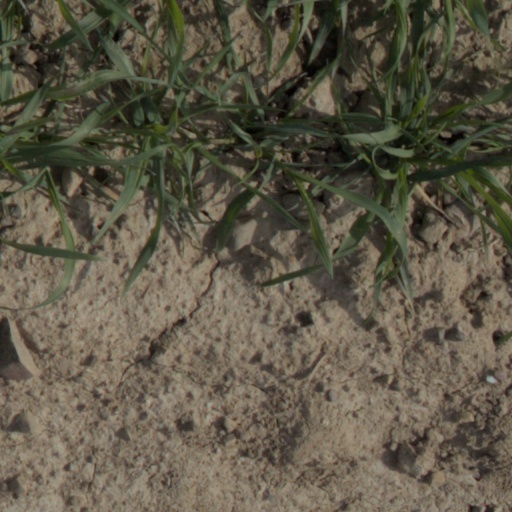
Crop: wheat